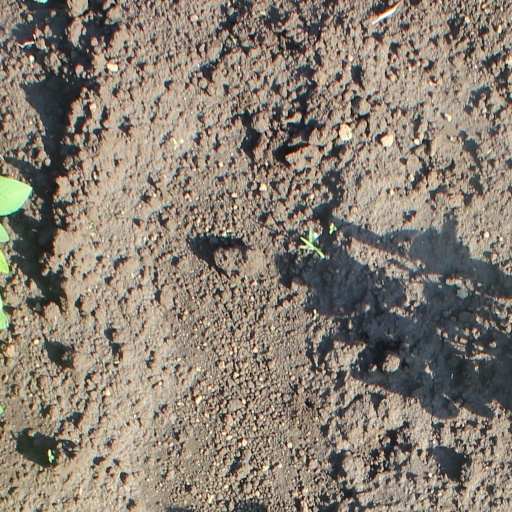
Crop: soybean